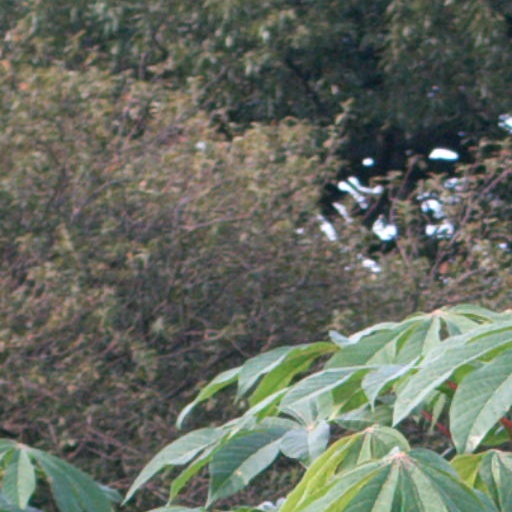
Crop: cassava